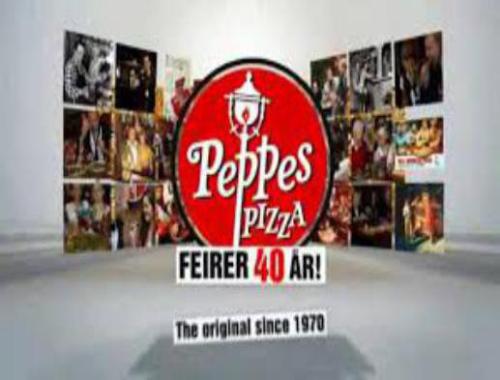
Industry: Food